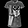
Label: T - shirt / top